Gihon

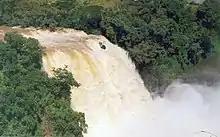
The Blue Nile, one of the rivers conjectured to be the Gihon

Some scholars identify Cush in this context as the ancient Kassite kingdom, which encompassed a Mesopotamian area that is repeatedly flooded by the Tigris and Euphrates rivers. This view has some support from Herodotus, who thought there were both an African Ethiopia (Cush) and a northern (Asiatic) Ethiopia.